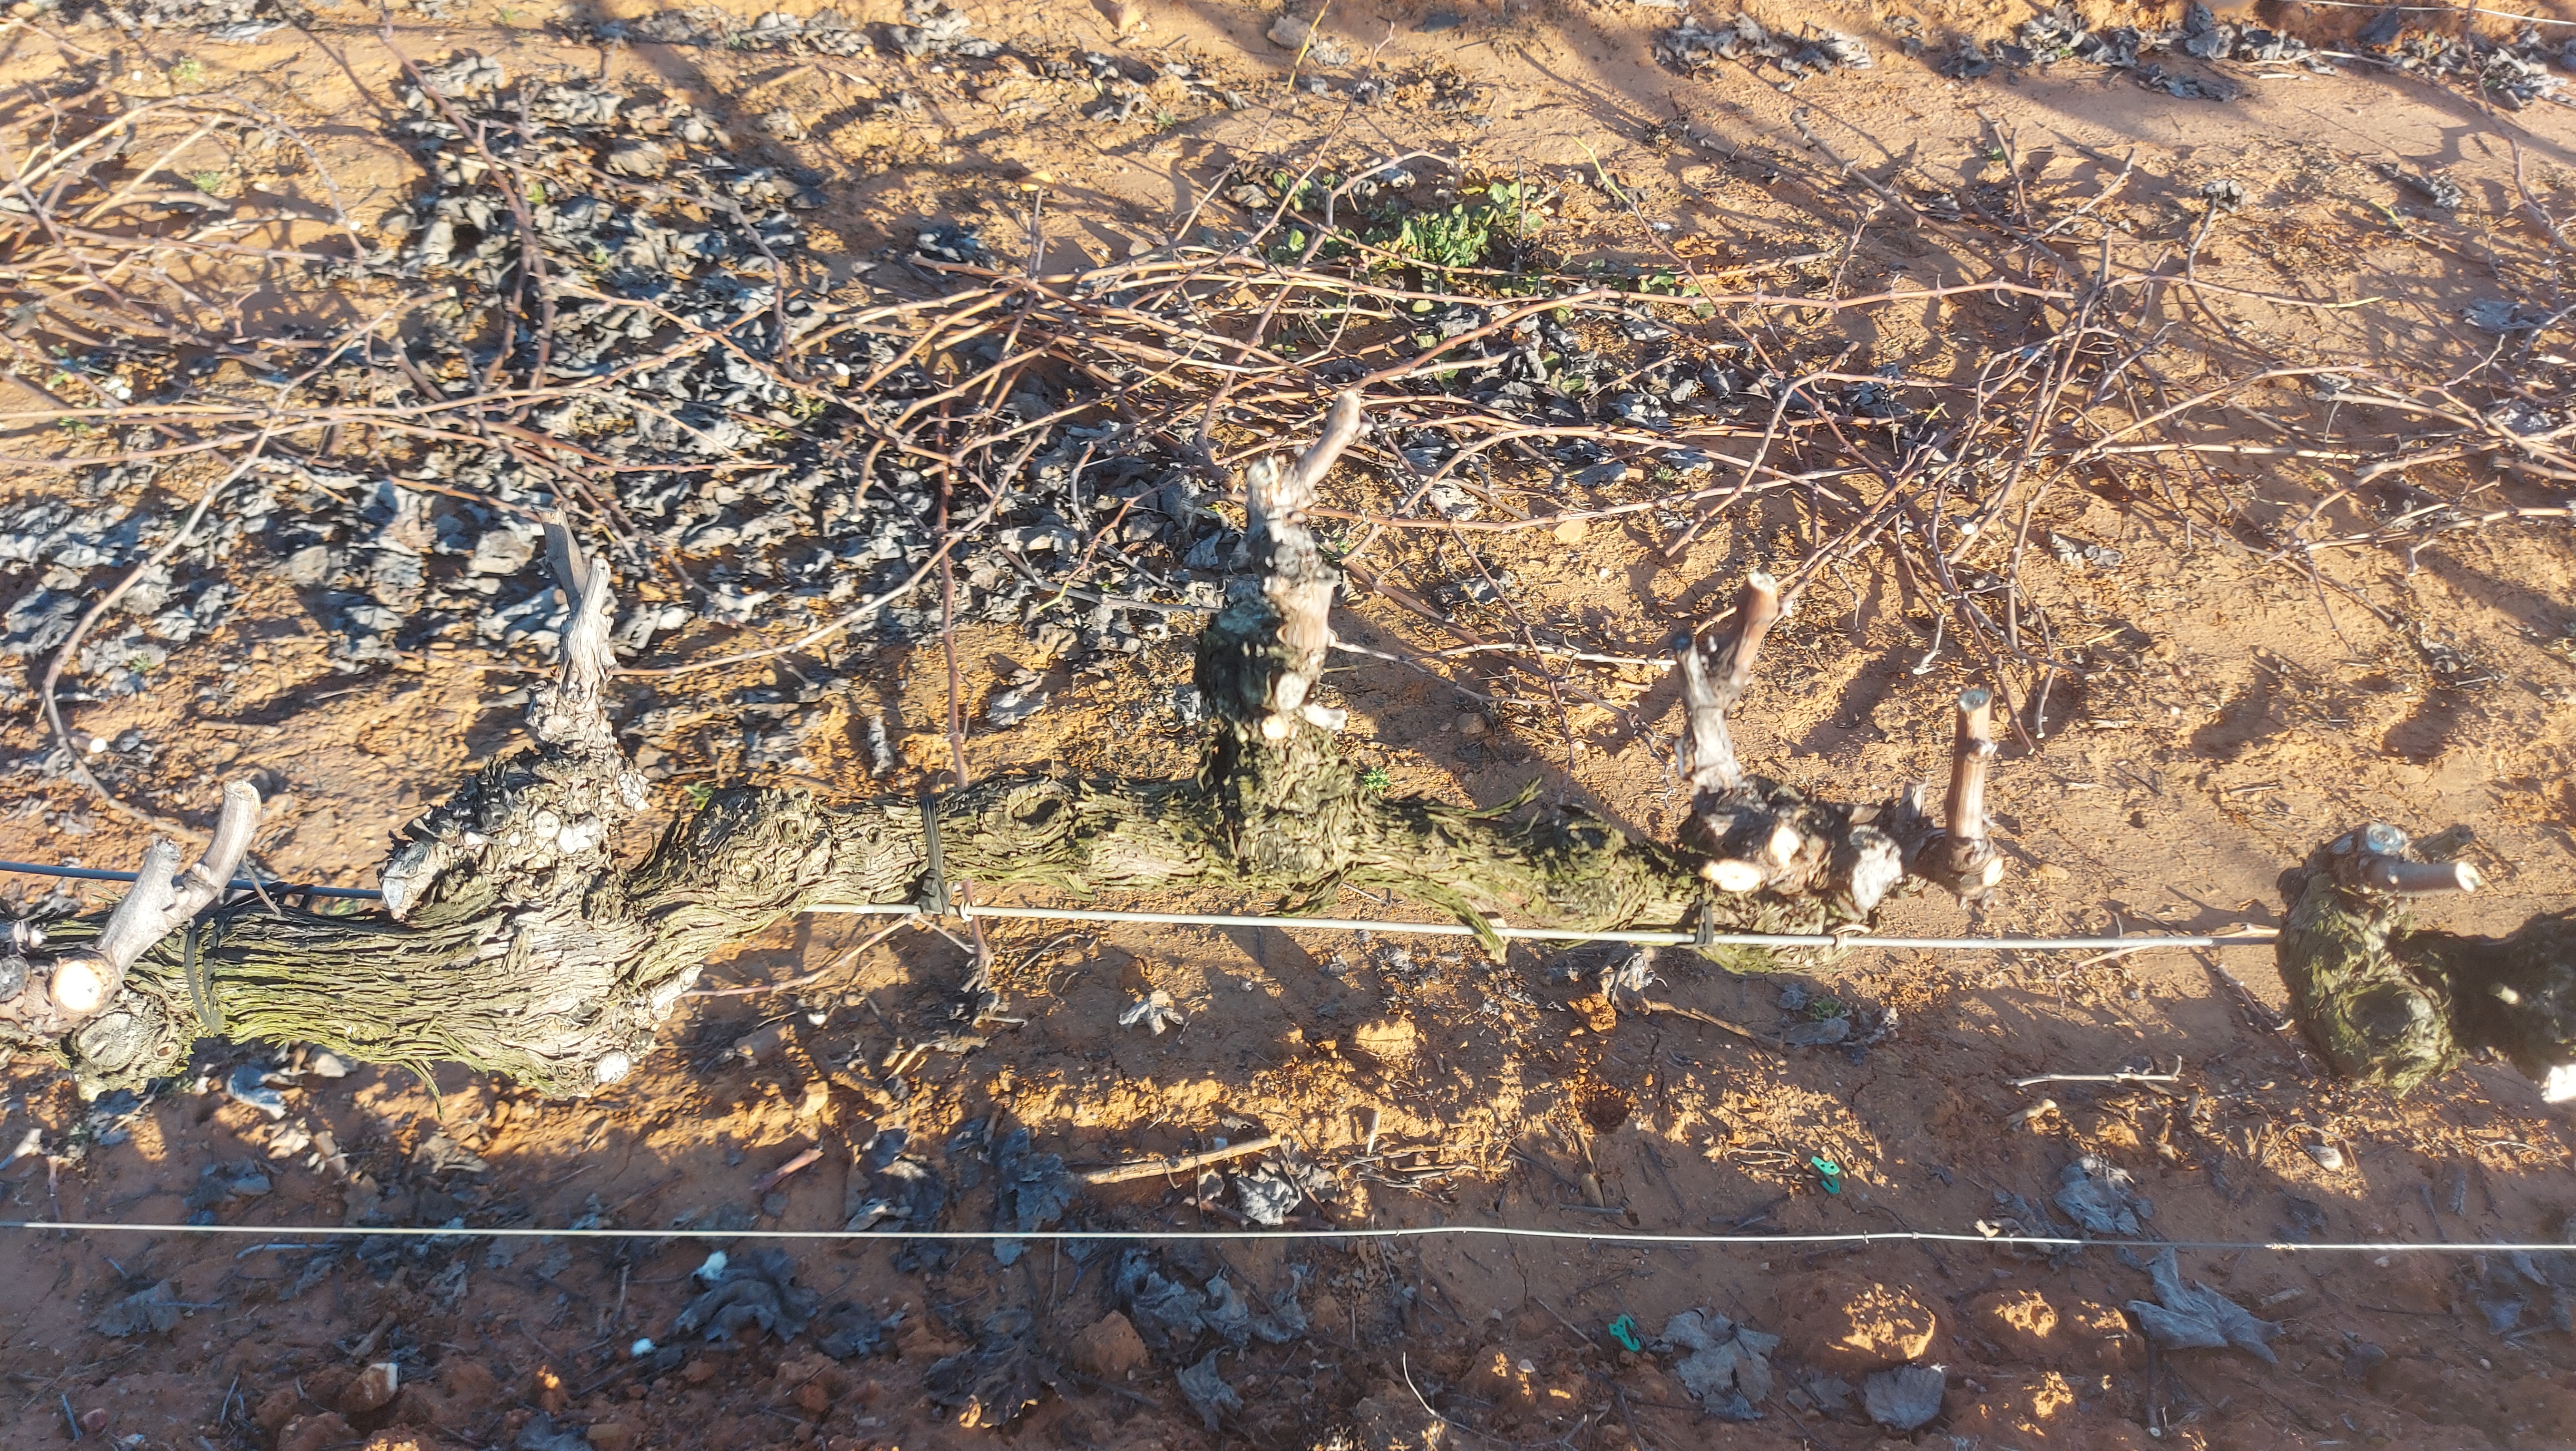
Unpruned shoots: 0
Pruned shoots: 6
Trunks: 2